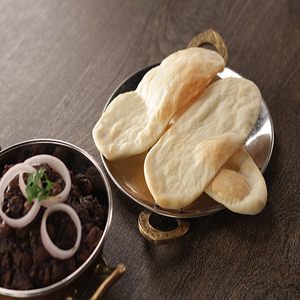
Dish: cholebhature